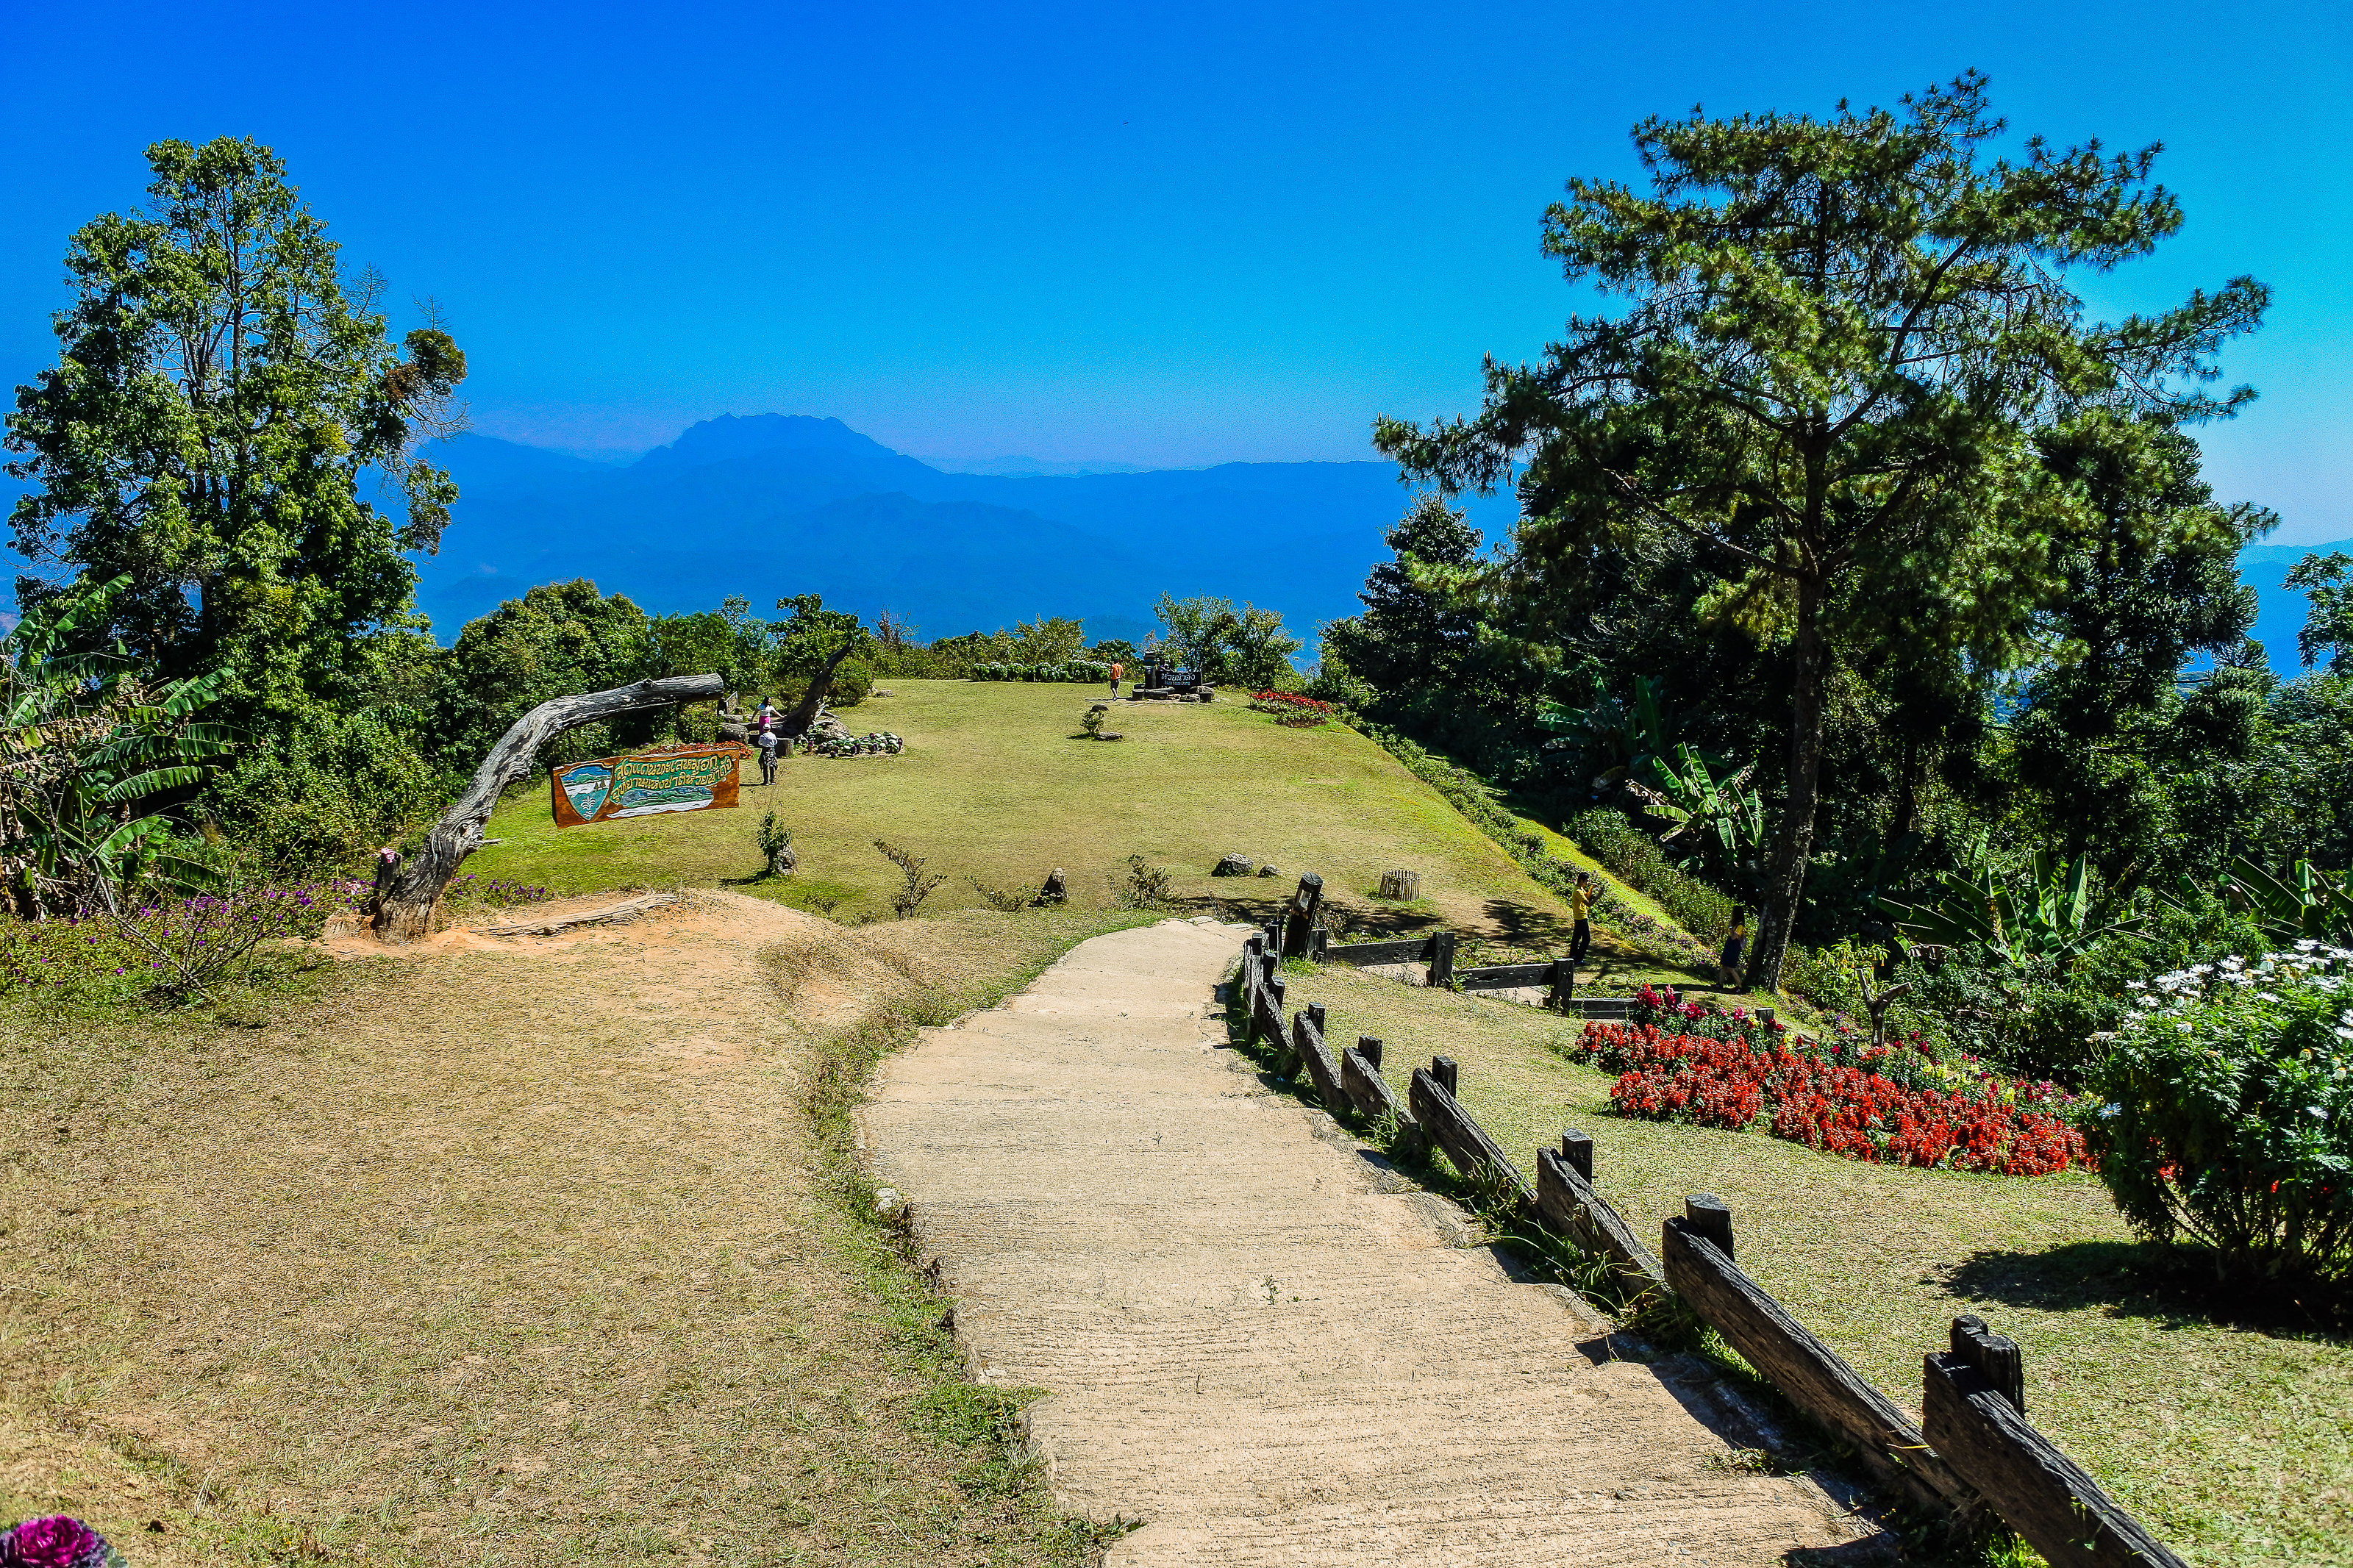
forest, sunrise, huai, traveler, pattern, tourism, holiday, huenamdang, summer, beautiful, mountain, view, mai, top, grass, design, thailand, dang, national, season, nam, nobody, sunny, day, park, sky, viewpoint, flowers, green, natural, wallpaper, nature, tree, outdoor, hill, sunlight, blue, huay, background, travel, landscape, property, natural landscape, botany, plant community, trail, real estate, plant, rural area, land lot, vacation, national park, house, garden, road, botanical garden, grassland